L'Occitane en Provence

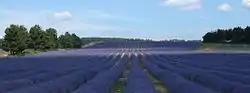
Lavender fields in Provence

All of L'Occitane's products are developed and produced from its base in Manosque, where 1,000 employees work. The company sources the majority of its production from Provence and one of their main product l'Immortelle plants (Helichrysum italicum) from Corsica from producers who rely on traditional production methods.